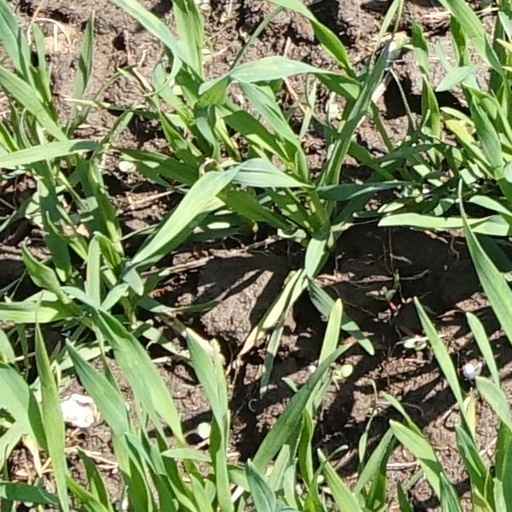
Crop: wheat